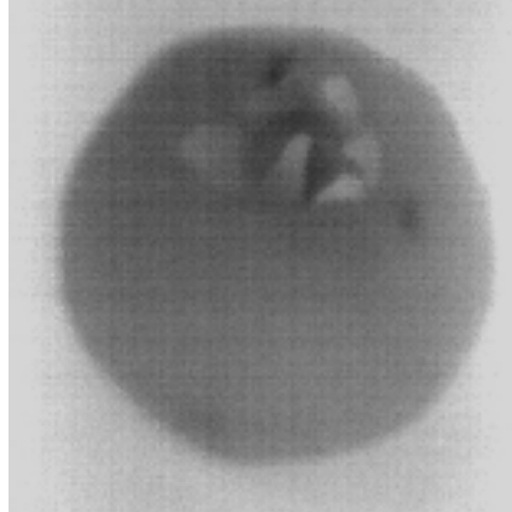
Label: Minor Defect